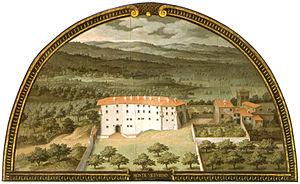
La Villa Medicea di Montevettolini est une villa médicéenne qui se situe dans une petite frazione de la commune de Monsummano Terme en province de Pistoia.